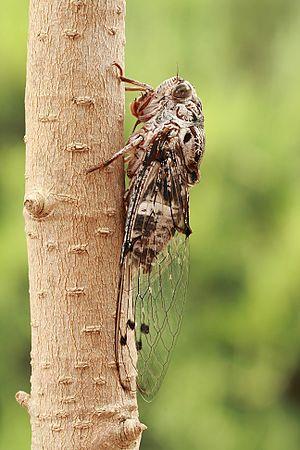
Photo en gros plan de Aleeta curvicosta, photographiée à Sydney, en Australie.